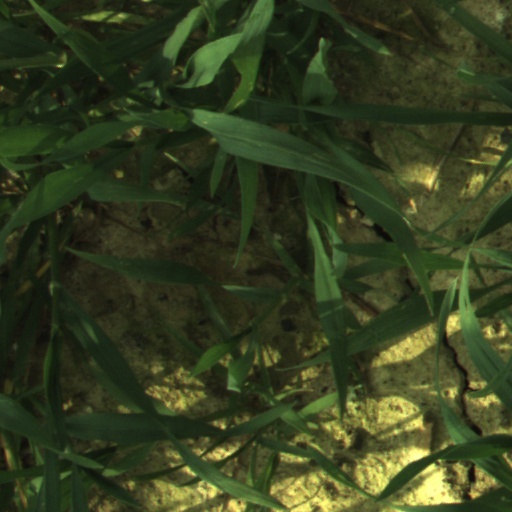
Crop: wheat